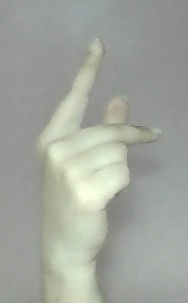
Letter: dha